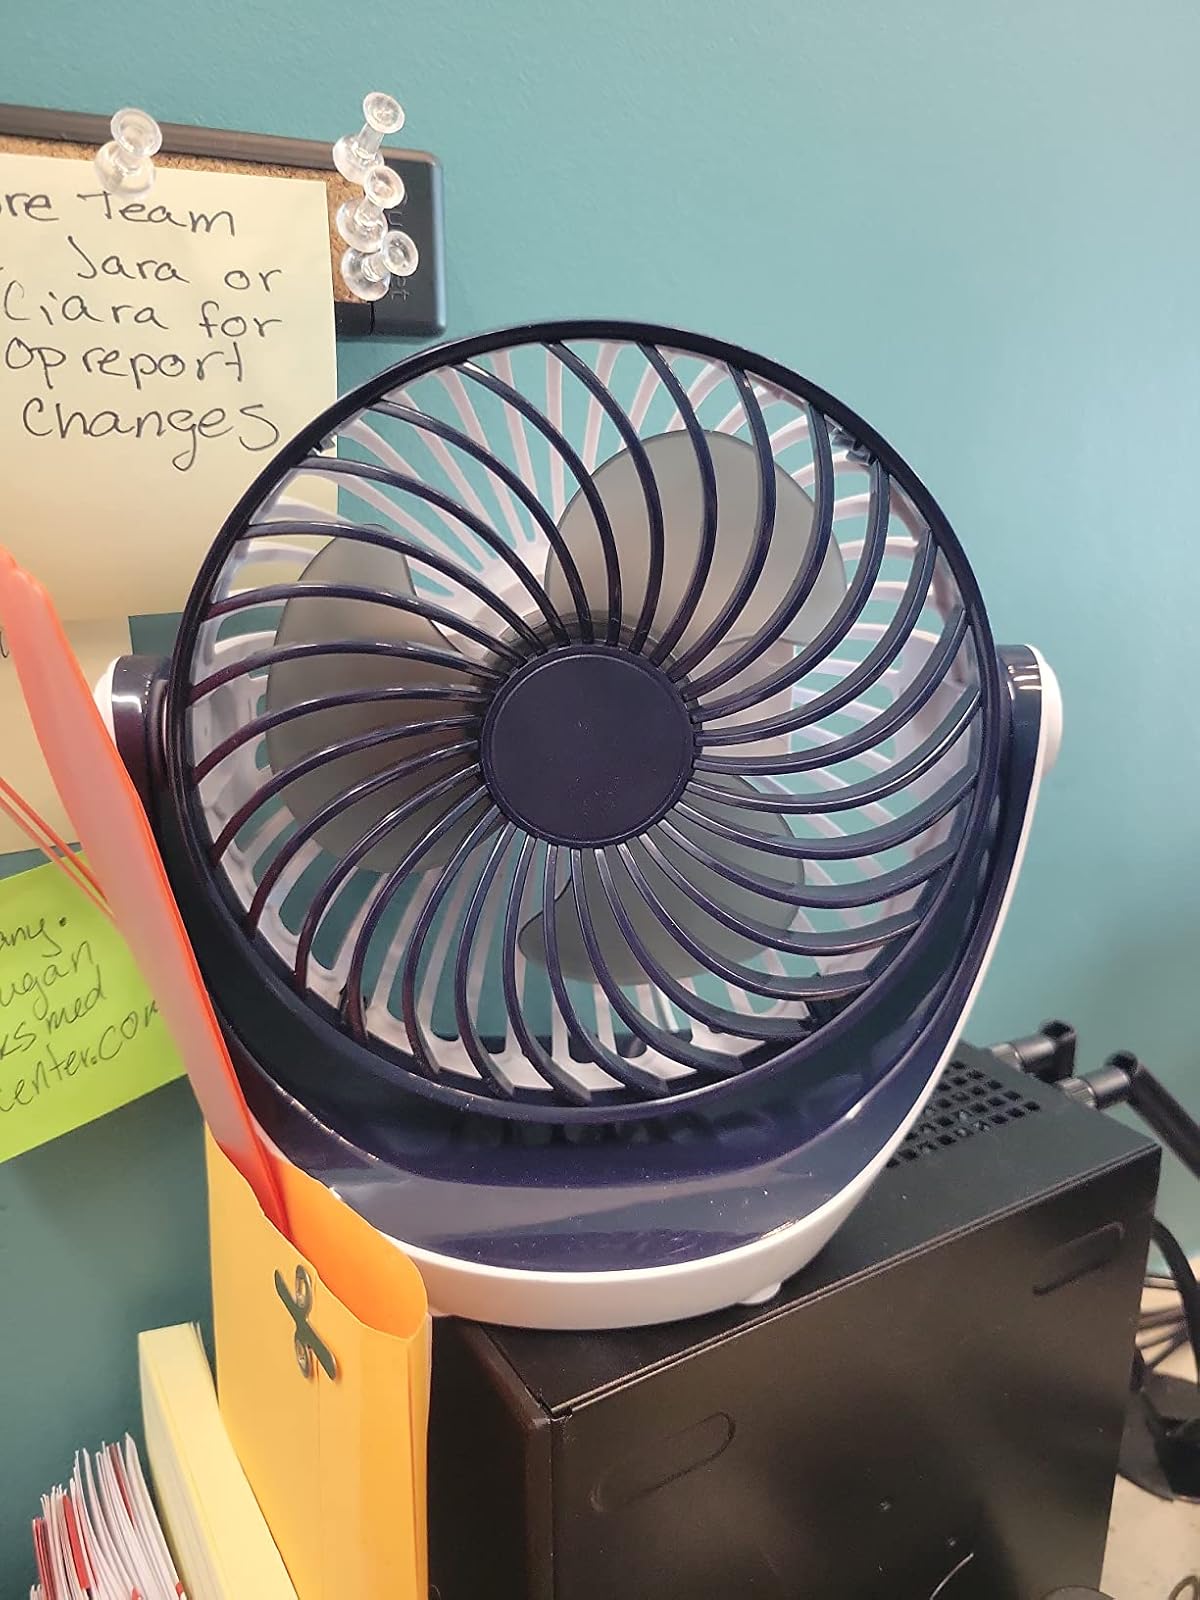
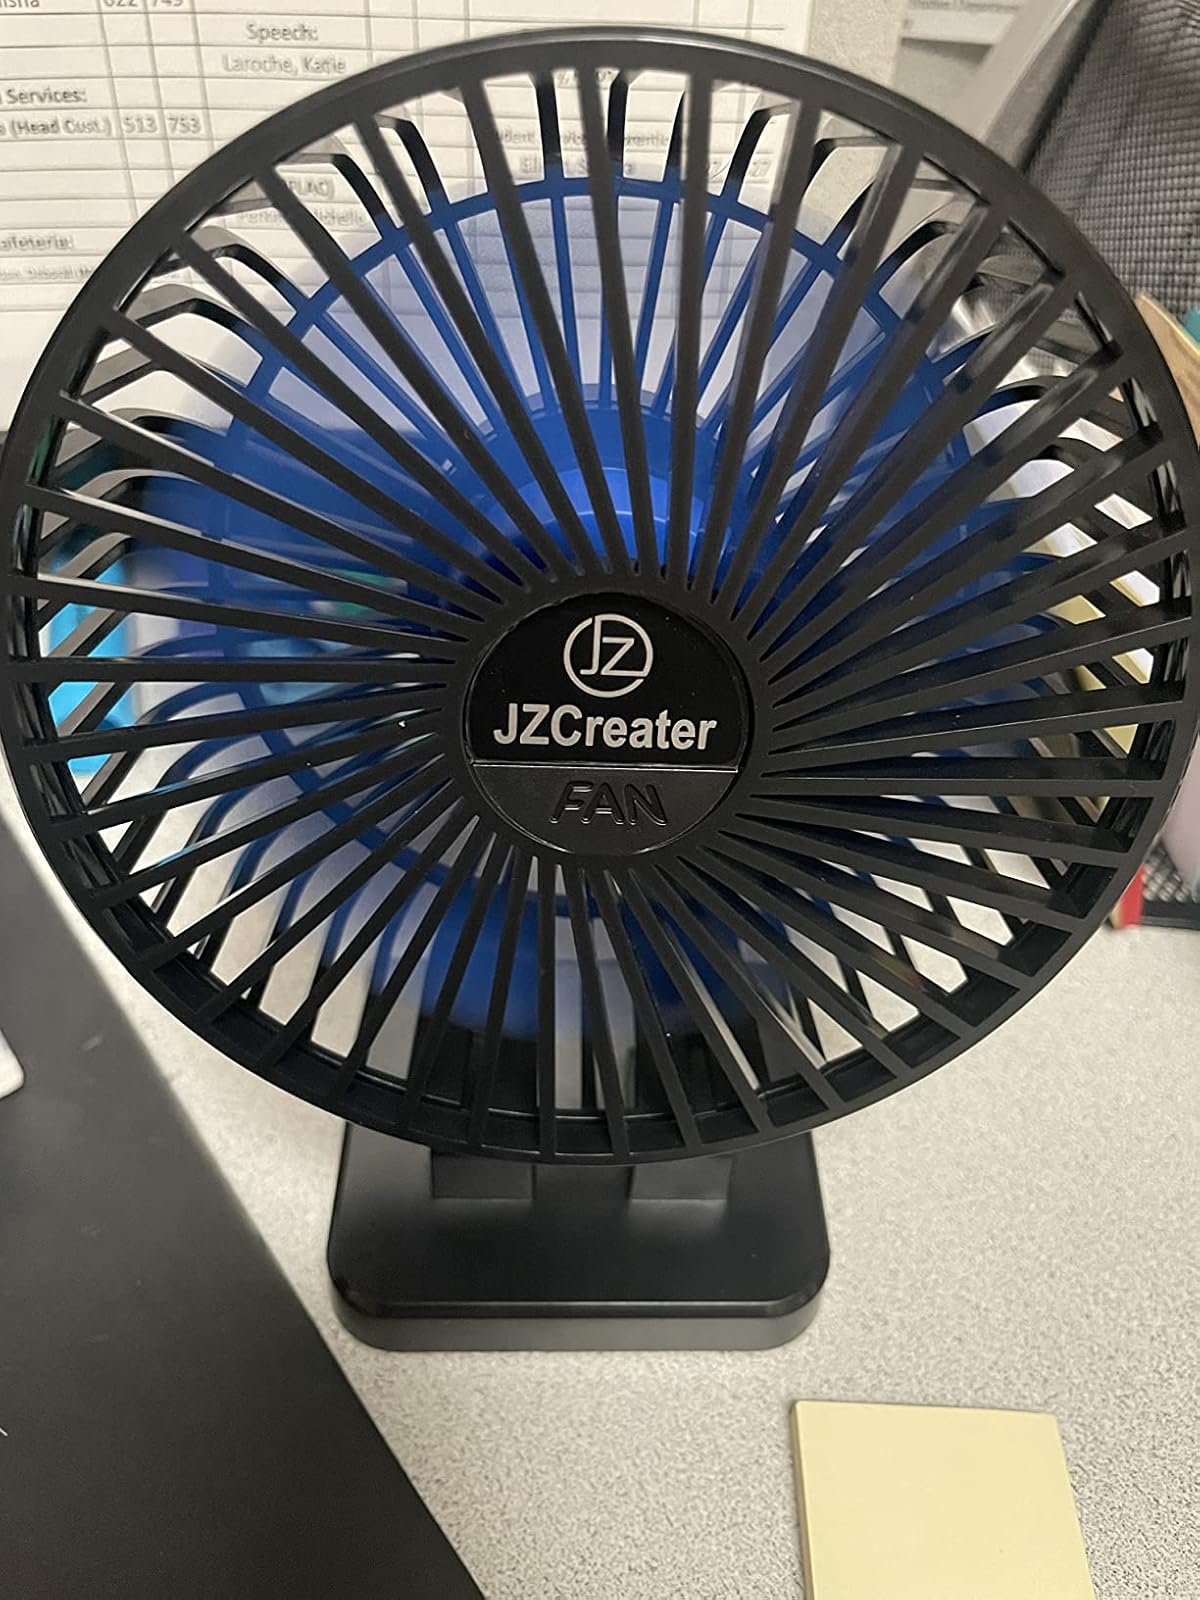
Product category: fan
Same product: no